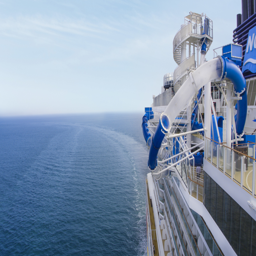
the slide on newest cruise ship